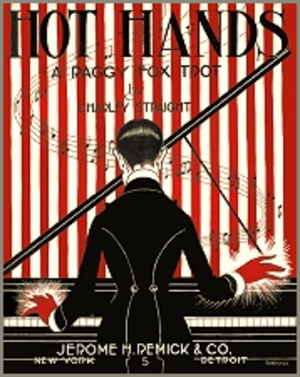
Hot Hands, 1916
Charley Straight était un pianiste et compositeur de musique ragtime et jazz. Né le 16 janvier 1891 à Chicago, il fit publier de nombreux rags jusqu'à ce qu'il compose pour le jazz. Il décéda le 21 septembre 1940, à l'âge de 49 ans.